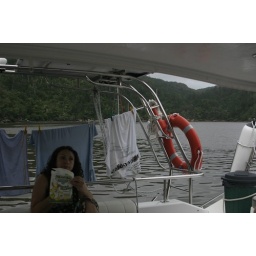
Washing dies under the rear awning protected from the weather as the boat always clock into the wind.